Bob Bissonnette

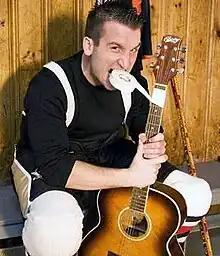
Bissonnette applying hockey tape to a guitar, as part of a shoot for the video "Mettre du tape su' ma palette" from his album "Recrue de l'année".

Roberto "Bob" Bissonnette (27 April 1981 – 4 September 2016) was a Canadian ice hockey player, as well as a singer known for his sports-themed songs and former co-owner of the Québec Capitales professional baseball team.